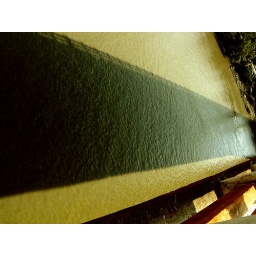
The shade of the bridge spanning over the river Hogol....there are few moments like this which capture every artist's imagination....